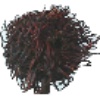
Label: Rambutan 1